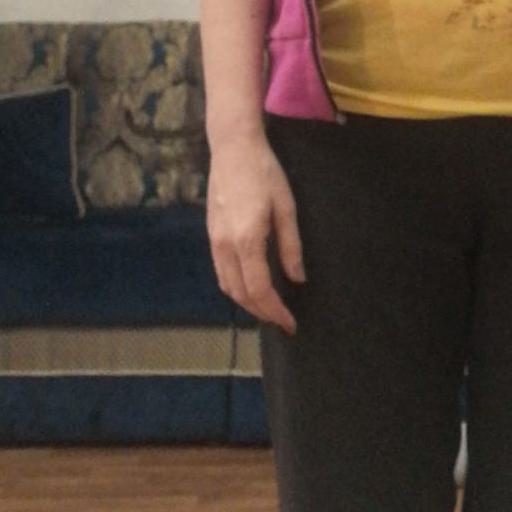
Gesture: no_gesture